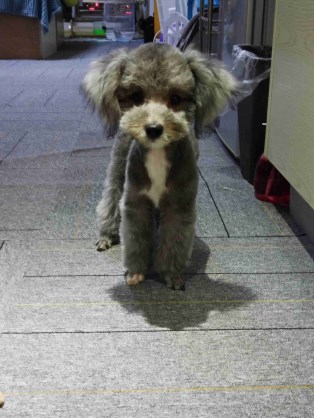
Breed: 7449-n000128-teddy